Let the Daylight Into the Swamp

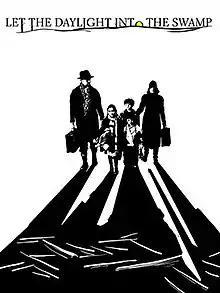
Film poster

Let the Daylight Into the Swamp is a 2012 Canadian short docudrama film, directed by Jeffrey St. Jules. Exploring the breakup of his grandparents Donal and Hélène soon after his father's birth, the film is narrated by Matthew Rankin, and dramatizes the original events as acted by a cast that includes Pierre Simpson and Colombe Demers as his grandparents in their youth, and Sean McCann and Diana Leblanc as his grandparents in older age.